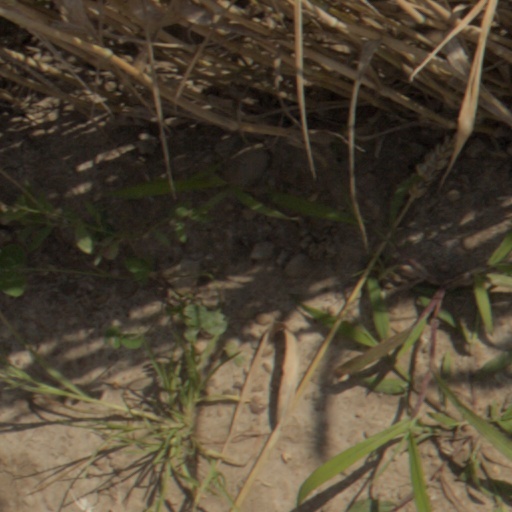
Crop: wheat